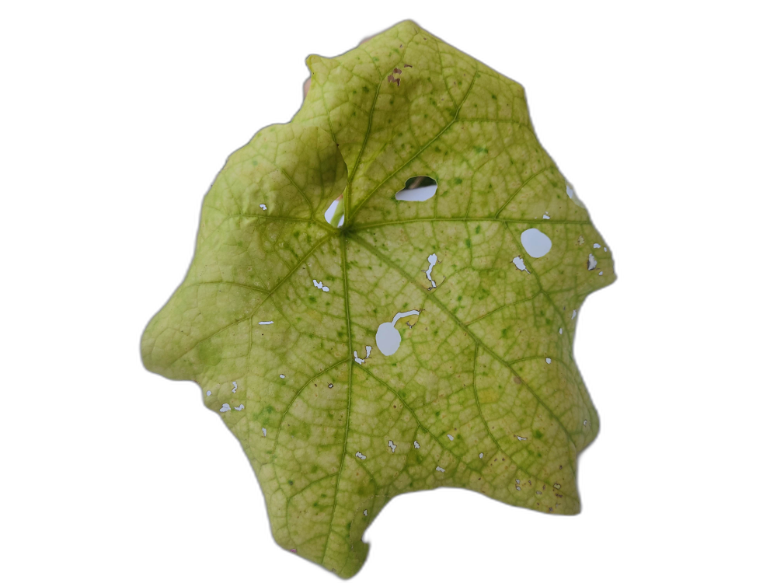
Crop: Zucchini
Label: Iron_Chlorosis_Damage